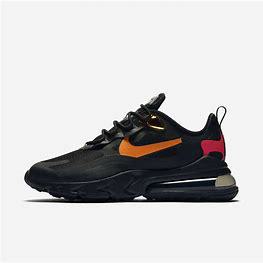
Brand: Nike
Model: Air Max 270 React